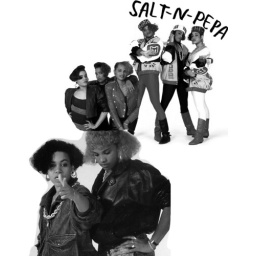
girls rock camp women in music timeline poster rough draft holding tank jic